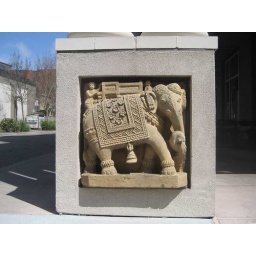
carving in the base of a column in downtown Palo Alto